LG Mobile World Cup

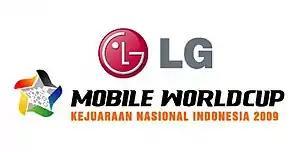
The logo of the Indonesian world cup, which reads "LG Mobile Worldcup Kejuaraan Nasional Indonesia 2009"

The LG Mobile World Cup was an international competition held on January 14, 2010, by LG Electronics in which participants competed using their texting speed and accuracy. It was held at Gotham Hall in New York City. Thirteen teams representing their countries competed for a total of $130,000 USD in prize money.